FU Orionis star

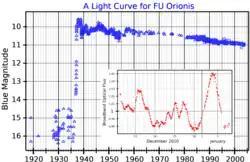
The blue band light curve for FU Orionis, adapted from Clarke "et al." (2005). The inset plot, adapted from Siwak, "et al." (2013), illustrates the short timescale variability.

The current model developed primarily by Lee Hartmann and Scott Jay Kenyon associates the FU Orionis flare with abrupt mass transfer from an accretion disc onto a young, low mass T Tauri star. Mass accretion rates for these objects are estimated to be around 10 solar masses per year. The rise time of these eruptions is typically on the order of 1 year, but can be much longer. The lifetime of this high-accretion, high-luminosity phase is on the order of decades. However, even with such a relatively short timespan, no FU Orionis object had been observed shutting off. By comparing the number of FUor outbursts to the rate of star formation in the solar neighborhood, it is estimated that the average young star undergoes approximately 10–20 FUor eruptions over its lifetime.